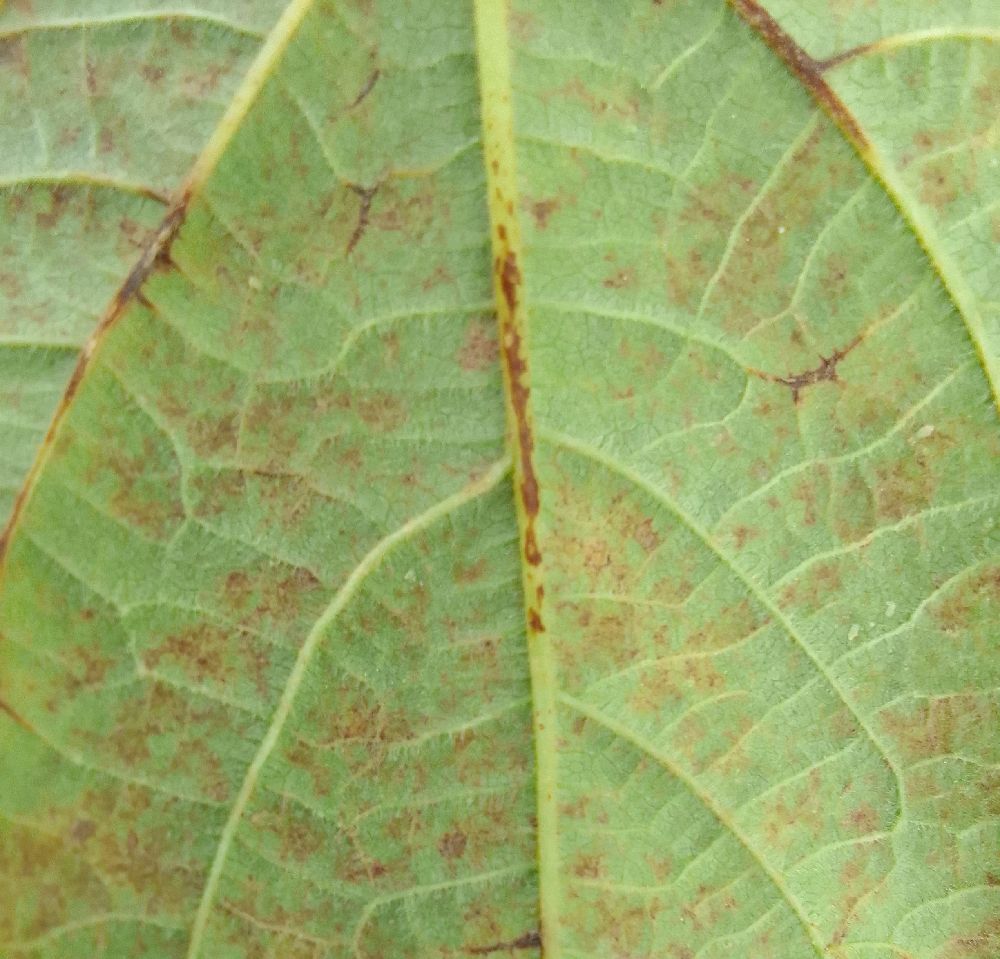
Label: anthracnose